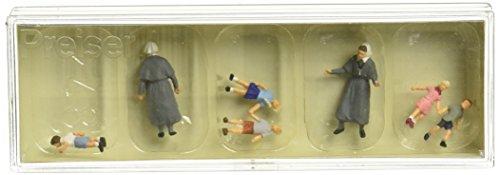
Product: Preiser 10533 Protestant Sisters with Children HO Model Figure
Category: Toys & Games | Hobbies | Trains & Accessories | Accessories | Figures
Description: Great Condition.
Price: $6.29
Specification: ProductDimensions:1.2x0.5x3.7inches|ItemWeight:0.32ounces|ShippingWeight:0.32ounces(Viewshippingratesandpolicies)|DomesticShipping:ItemcanbeshippedwithinU.S.|InternationalShipping:ThisitemcanbeshippedtoselectcountriesoutsideoftheU.S.LearnMore|ASIN:B000T8Y0OA|Itemmodelnumber:10533|Manufacturerrecommendedage:14yearsandup